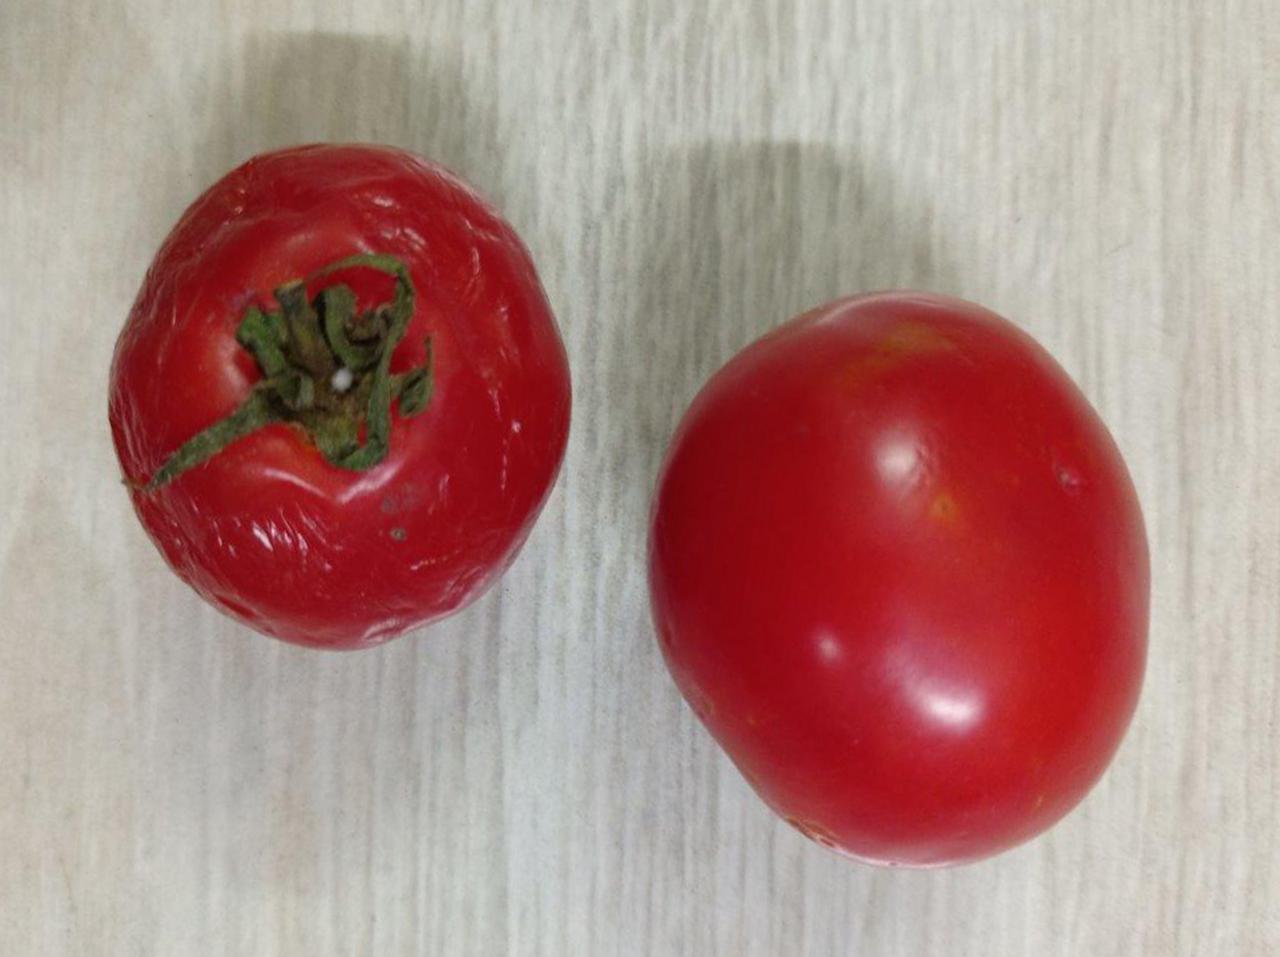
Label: Rotten